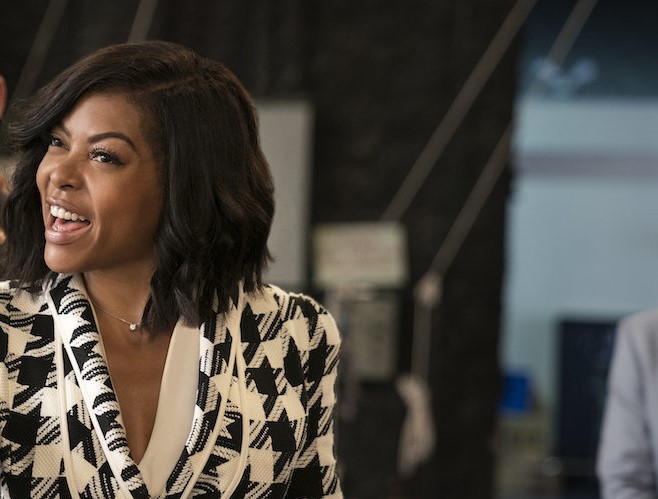
Gender: women